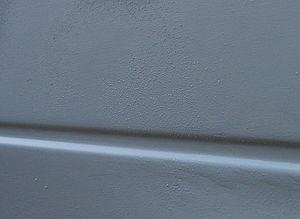
Un apprêt est une couche de préparation ou un enduit que l'on applique sur un support de peinture, tels toile, papier, bois, métal, verre, afin de le rendre propre à recevoir la peinture.